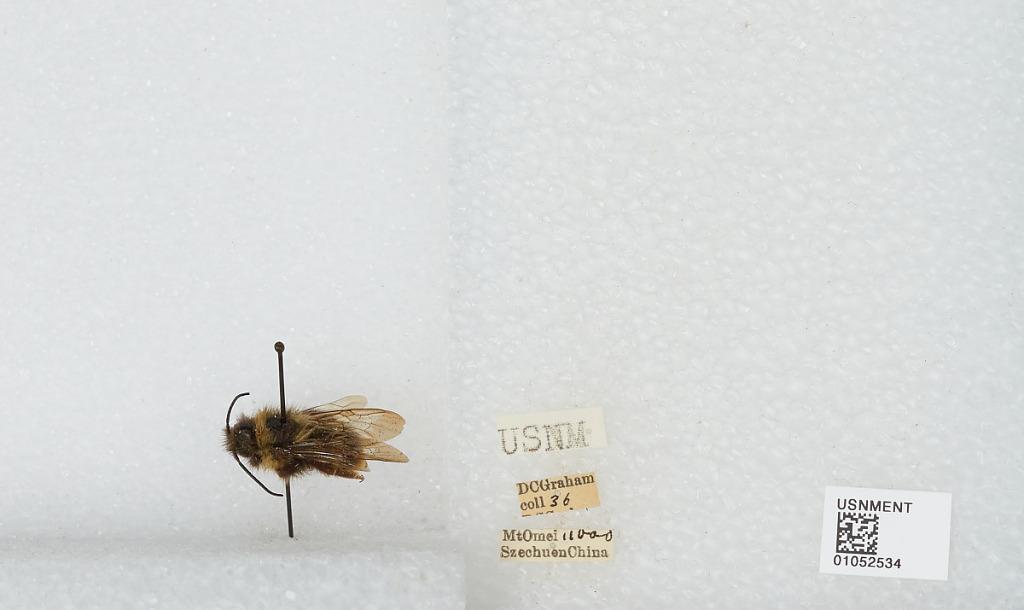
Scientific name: Bombus sp.
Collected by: D. Graham
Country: China
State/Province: Sichuan
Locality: Mount Emei